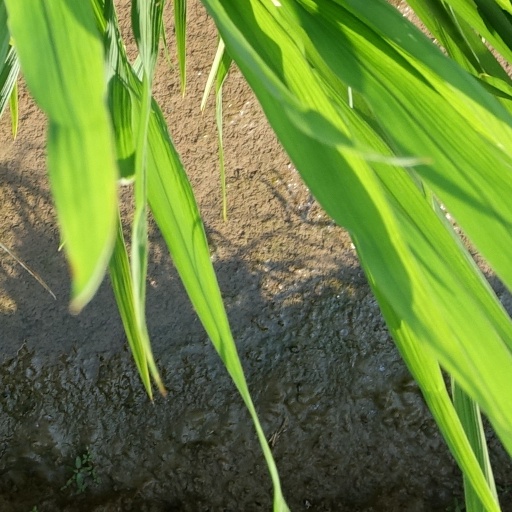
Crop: rice